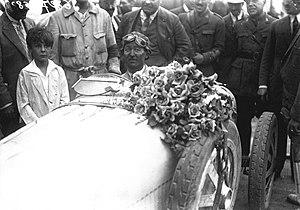
Jules Goux, dit Julo, né le 6 avril 1885 à Valentigney et mort le 6 mars 1965 à Mirmande, est un pilote automobile français. En 1913, il devient le premier pilote européen à remporter les 500 miles d'Indianapolis, épreuve à laquelle il participe à cinq reprises y compris pendant la Première Guerre mondiale.
Le Grand Prix automobile de Saint-Sébastien 1926 est un Grand Prix qui s'est tenue à Circuit de Lasarte le 18 juillet 1926. Le vainqueur de cette épreuve a également reçu le titre honorifique de vainqueur du Grand Prix automobile d'Europe.